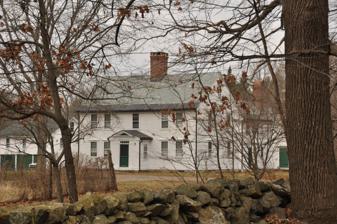
Building: Bullard Farm
Country: United States of America
Year built: 1777
United States historic place Bullard Farm U.S. National Register of Historic Places Show map of Massachusetts Show map of the United States Location Holliston, Massachusetts Coordinates 42°11′44″N 71°23′17″W / 42.19556°N 71.38806°W / 42.19556; -71.38806 Built 1777; addition 1794 Architectural style Georgian NRHP reference No. 95000710 Added to NRHP May 26, 1995 The Bullard Memorial Farm is a historic farm located at 7 Bullard Lane in Holliston, Massachusetts .   It was first settled by Benjamin Bullard in approximately 1652. The land was purchased from local Native Americans .  Bullards farmed the land until 1916, when John Anson Bullard bequeathed it to the Bullard Memorial Farm Association (“BMFA”), which had been created in 1909. The main house was built in 1777 and enlarged in 1794; the property has a number of outbuildings, including a barn , a vinegar building, a cider building, a blacksmith shop, a library, a locker building, a small shed/horse barn, and a cottage. The farm includes 100 acres (40 ha) under a forestry and agricultural designation and another 50 acres (20 ha) are undeveloped pasture." The farm was listed on the National Register of Historic Places in 1995. See also National Register of Historic Places listings in Middlesex County, Massachusetts References